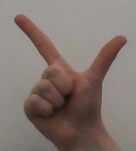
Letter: laam